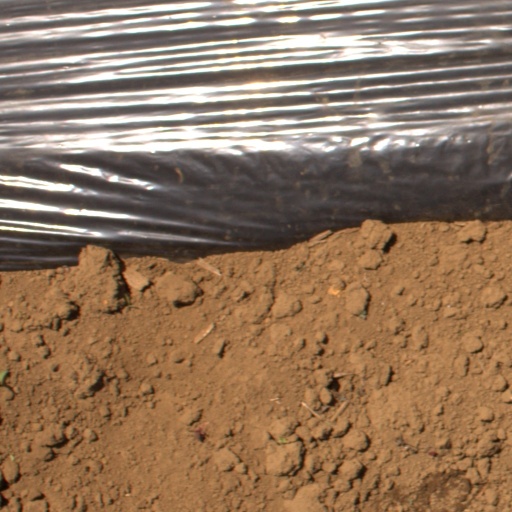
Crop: Jerusalem artichoke